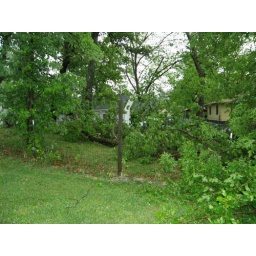
This a few pictures where part of our tree fell over and a where a tin roof blew off a building.Dana Moore of Thorsby